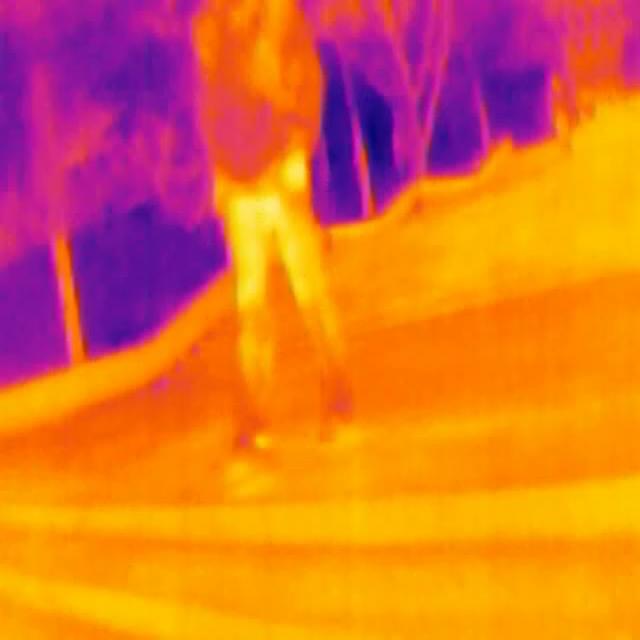
Detected objects:
label: person
label: person